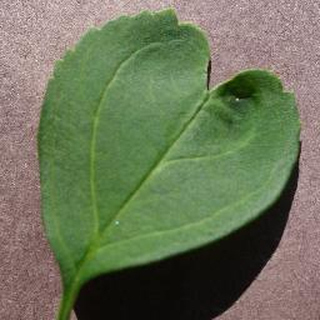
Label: healthy_cherry